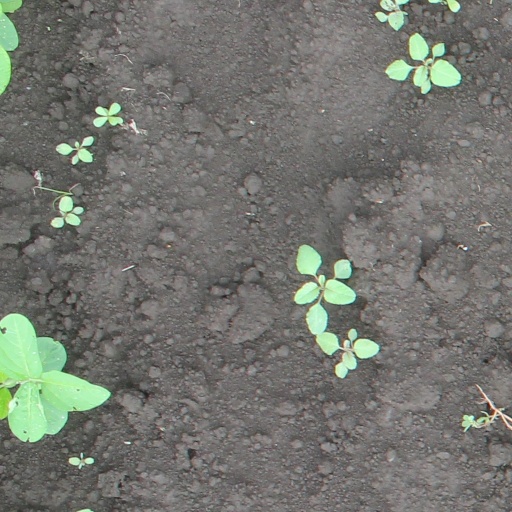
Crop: soybean